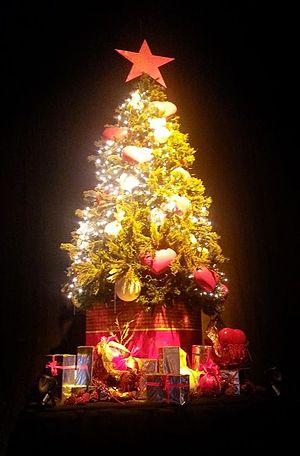
L'étoile rouge à cinq branches est un symbole utilisé dans les domaines commercial, religieux, sportif, militaire et politique, notamment dans les États communistes se réclamant du socialisme, mais aussi dans l'US Air Force durant l'expédition punitive contre Pancho Villa, dans la symbolique des États islamiques et dans beaucoup de drapeaux de pays, de régions ou de villes non-communistes.